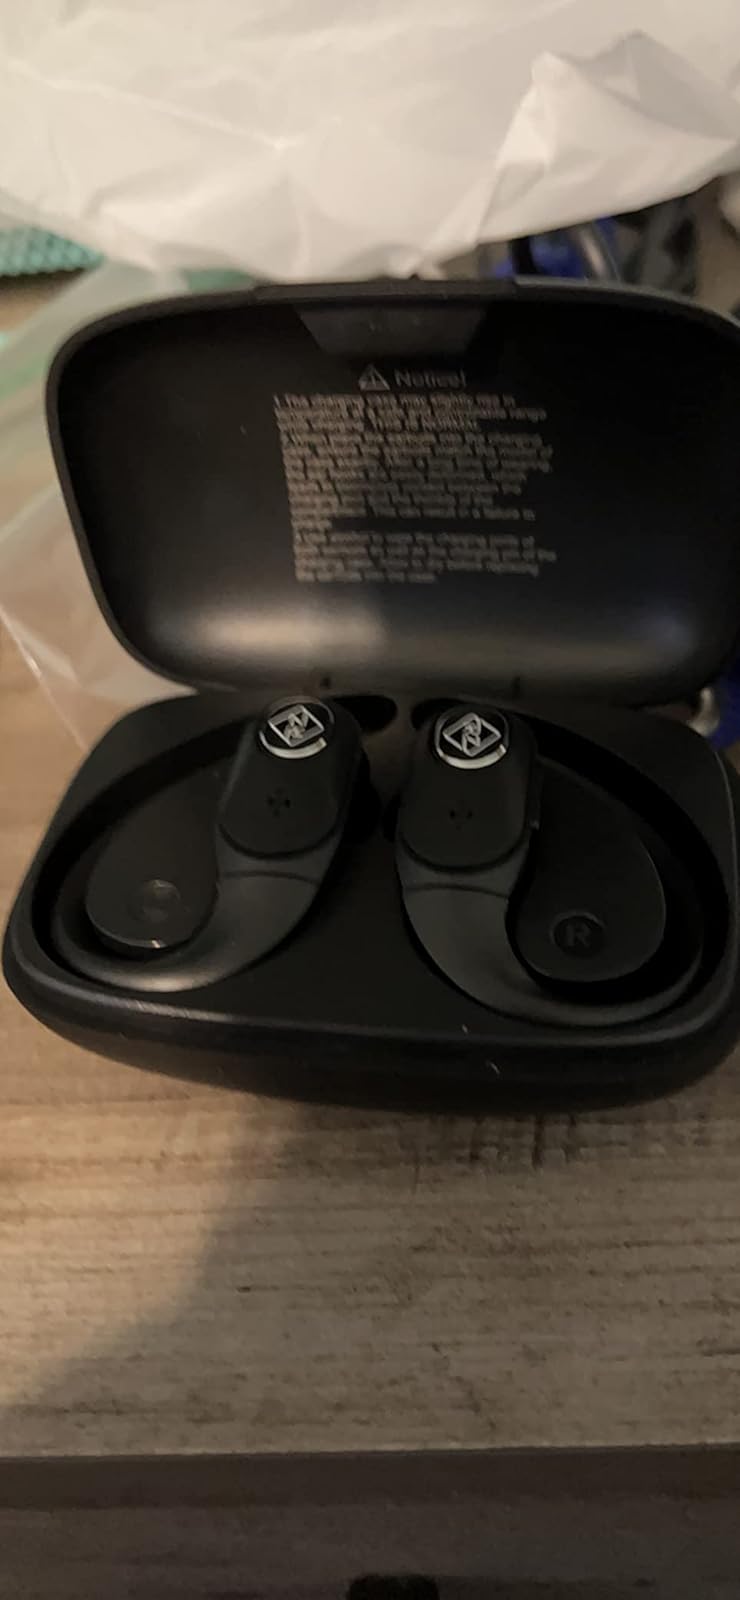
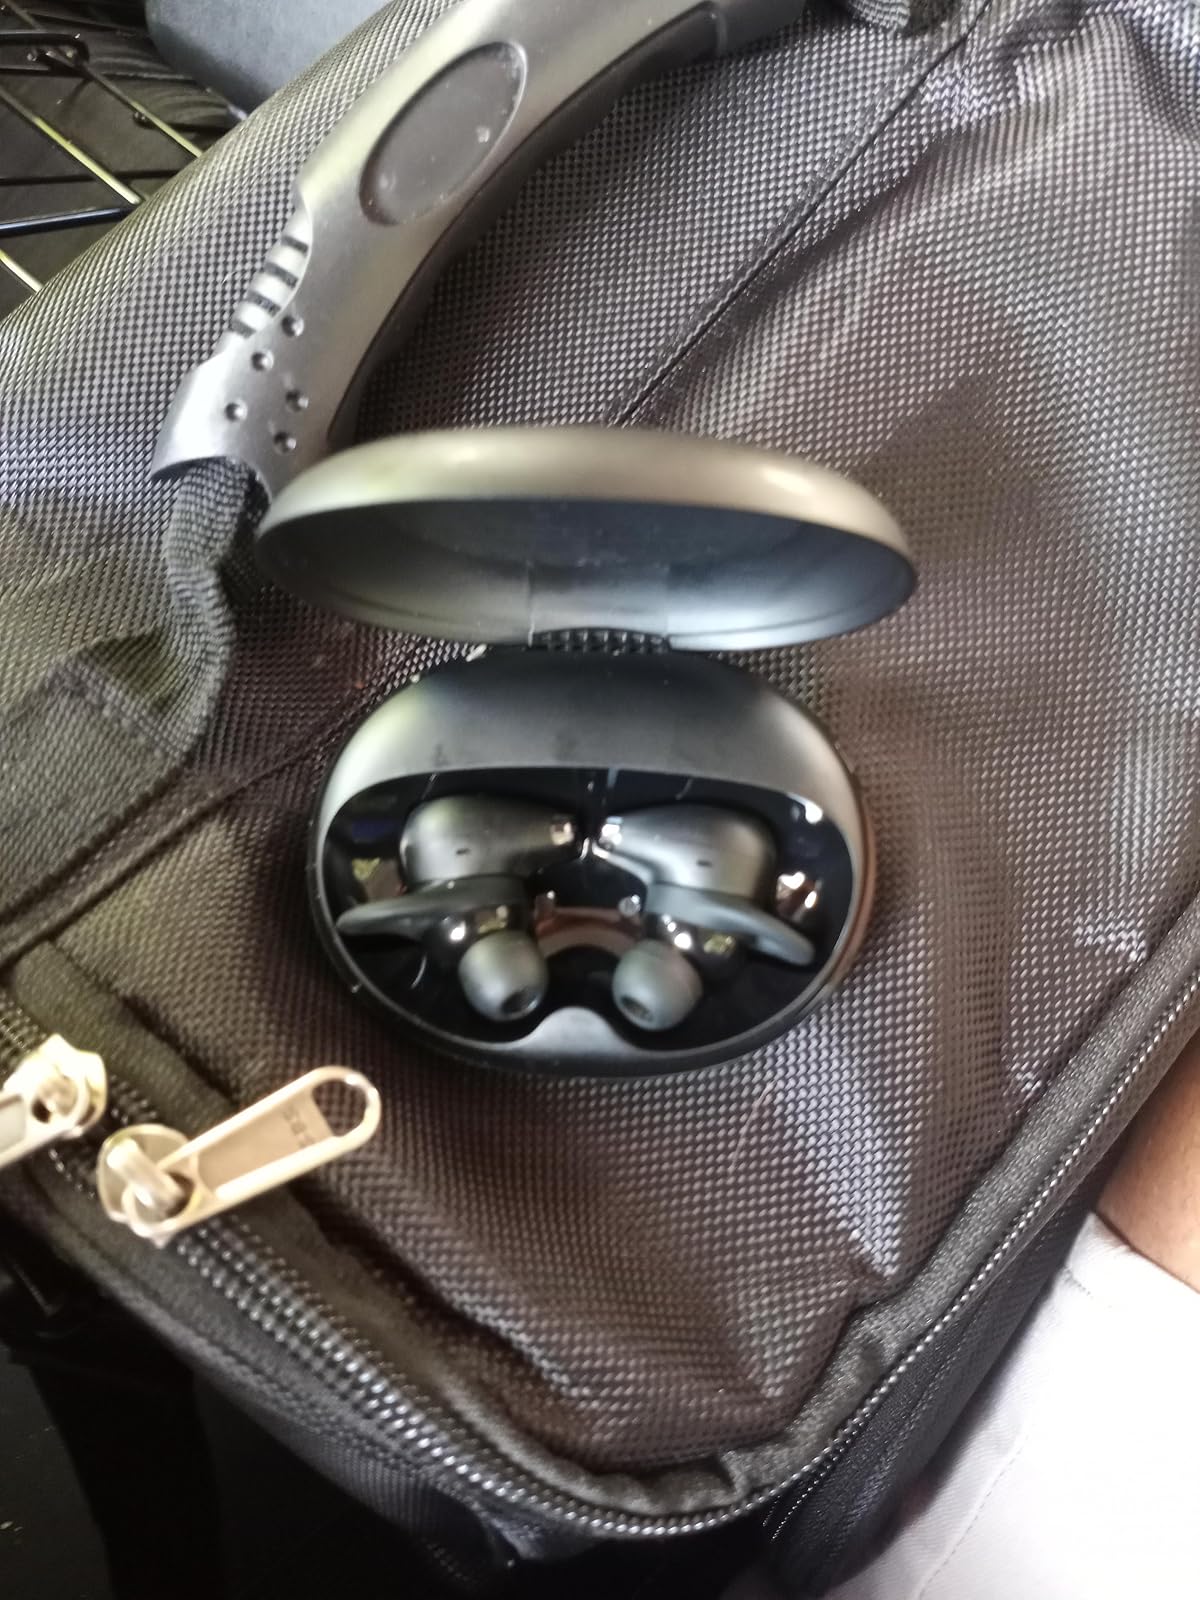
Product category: earbuds
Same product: no